Steve Locke

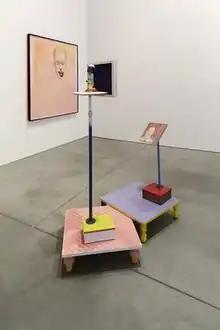
Steve Locke, "there is no one left to blame", 2013, ICA Boston

Locke’s art explores the meaning applied to male portraiture. His works comprise several portraits of men - for almost a decade, he has reworked the particular gesture of a man with his tongue hanging out of his open mouth. "It’s hard to make a painting of a man and not have him look important. So I came up with this weird gesture," Locke explained in an interview with the Institute of Contemporary Art, Boston. "I like that they’re not heroic, and not attached to any body," he said of his pieces, which straddle the line between sculpture and painting. "They’re floating around in the atmosphere, waiting to possess somebody, or get inside your head and transform you." He aims to "make paintings of men who were vulnerable, or exposed, without using the obvious trope of nudity." His work provokes broader social, sexual and art historical conversations.